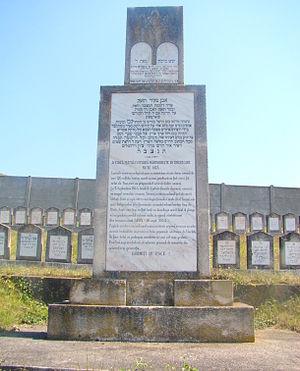
Sărmașu est une ville roumaine du județ de Mureș, dans la région historique de Transylvanie et dans la région de développement du Centre.